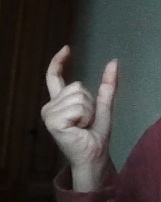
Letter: nun